Pororo the Little Penguin

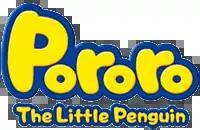
English Title Card

Pororo the Little Penguin is a South Korean 3D computer animated television series. The series premiered on EBS 1 in South Korea in 2003. The series has 8 seasons and ended in February 16, 2021.